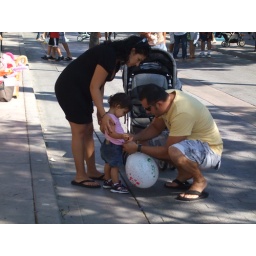
Little girl with the white balloon at Third Street Promenade in Santa Monica.